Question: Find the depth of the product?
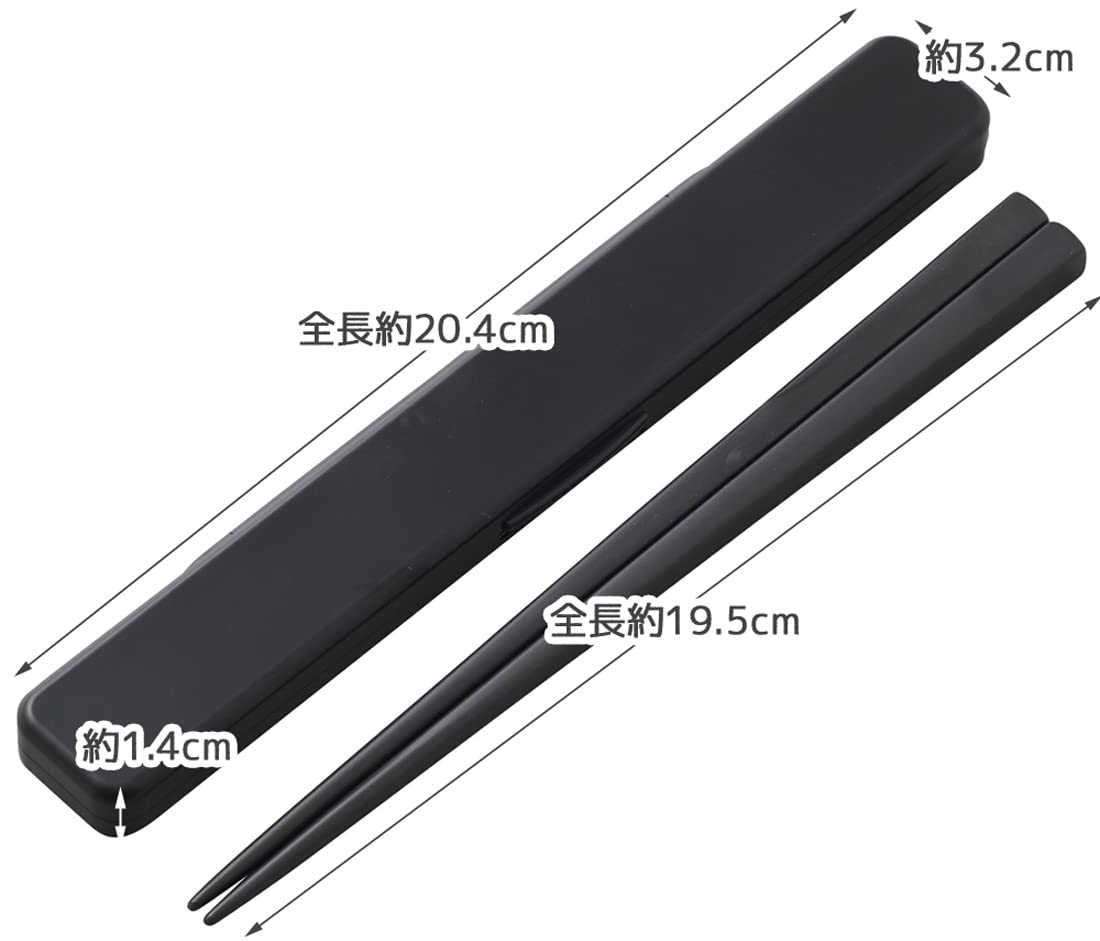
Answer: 20.4 centimetre